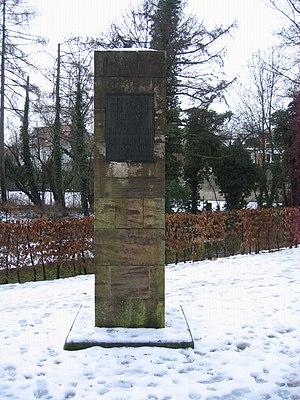
à Herford, arrondissement de Herford, Rhénanie-du-Nord-Westphalie, Allemagne. العربية